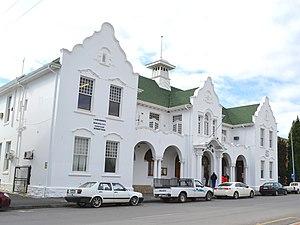
La municipalité de Langeberg est une municipalité locale de la province du Cap-Occidental située dans le district de Cape Winelands en Afrique du Sud. Le siège de la municipalité est à Ashton.
Robertson est une ville de la province du Cap-Occidental en Afrique du Sud. Connue comme la « vallée des vignes et des roses », elle fut fondée en 1853 et nommée en hommage à William Robertson, un prédicateur écossais de l'église réformée néerlandaise.